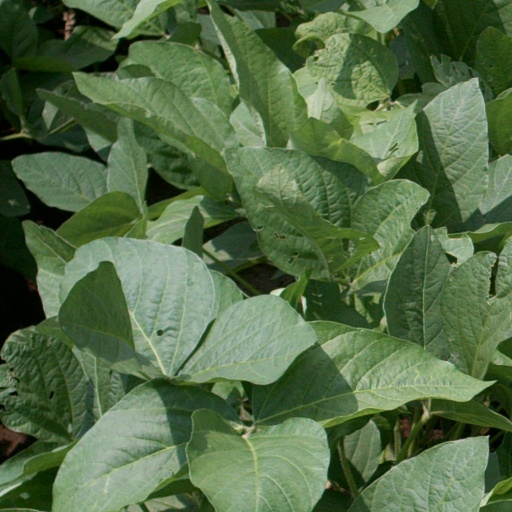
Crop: soybean